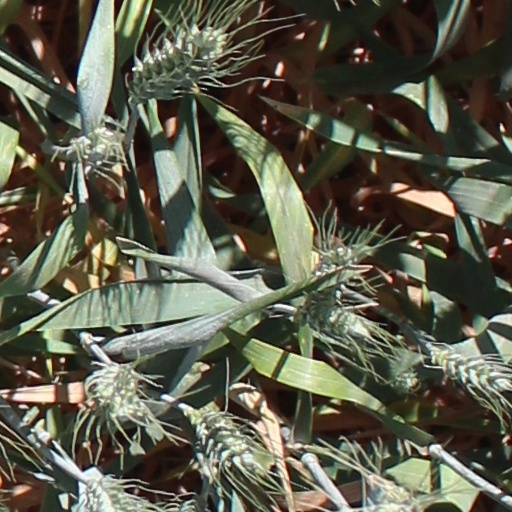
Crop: wheat